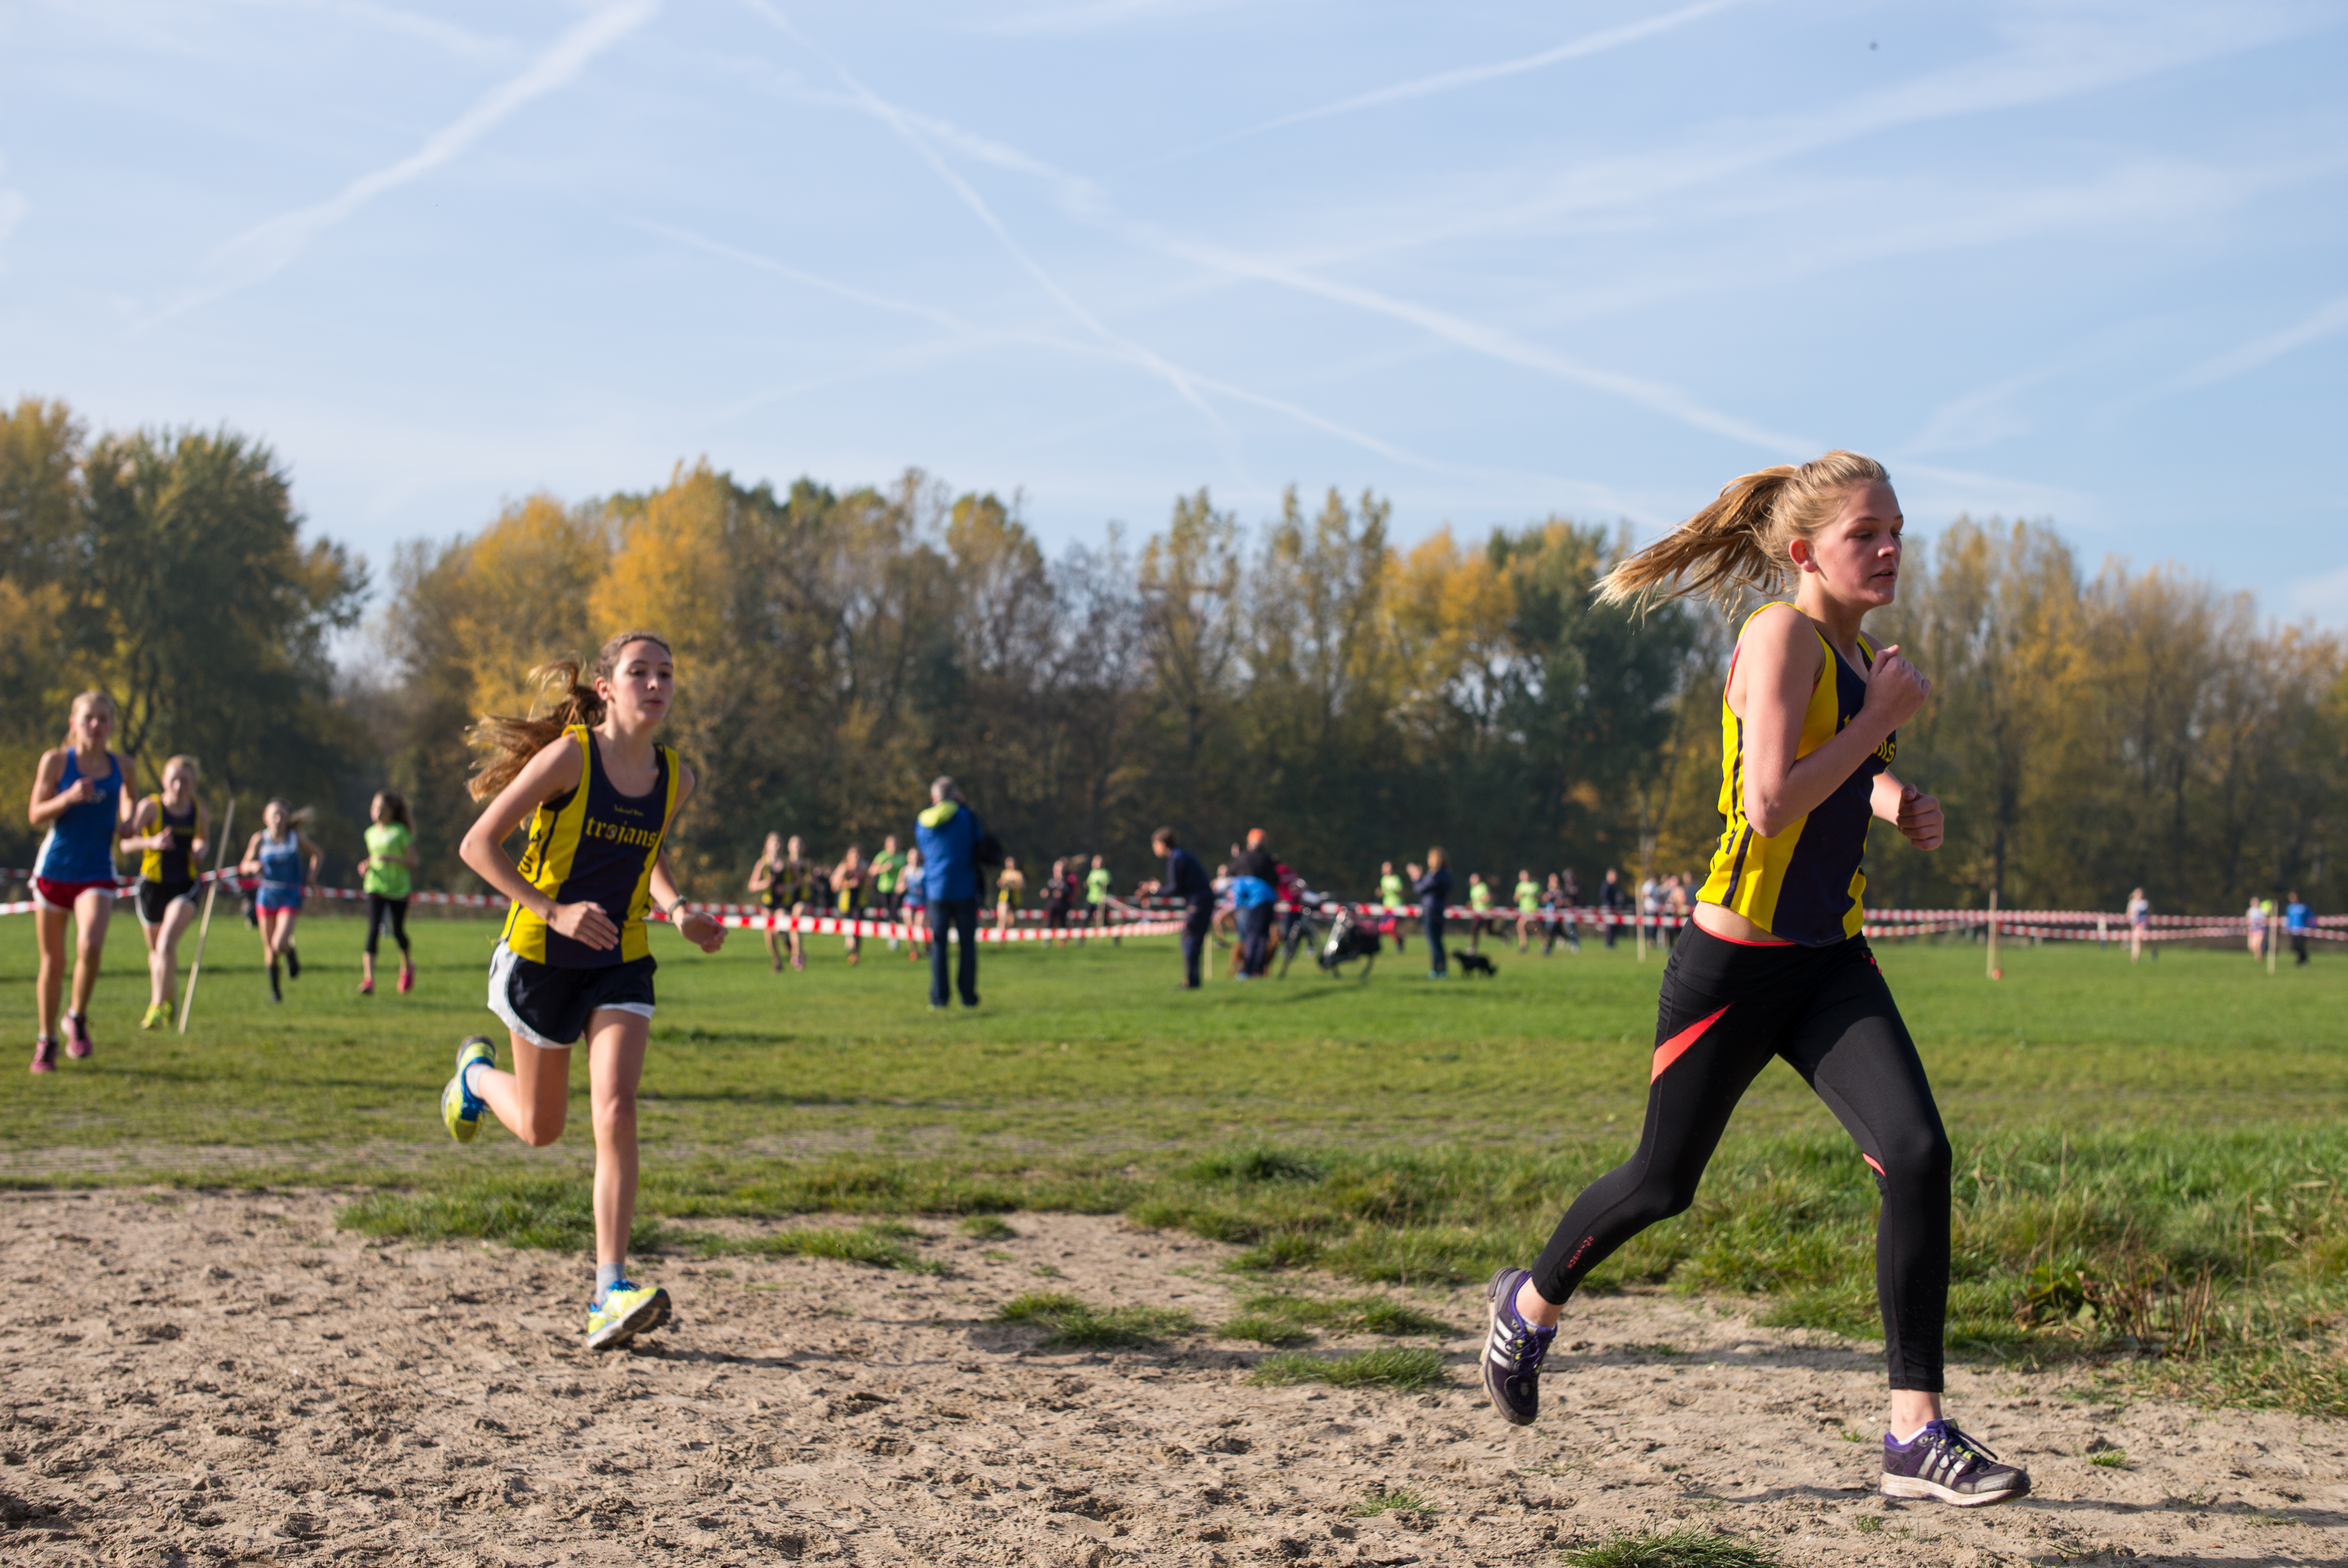
person, running, country, recreation, europe, high, park, jogging, cross, ash, race, competition, woods, holland, hague, amsterdam, netherlands, international, girls, m, team, sports, dutch, boys, 50, school, runners, endurance, junior, leica, 240, summilux, varsity, athletics, meet, bos, isa, amsterdamse, sprint, physical exercise, outdoor recreation, human action, endurance sports, ultramarathon, duathlon, cross country running